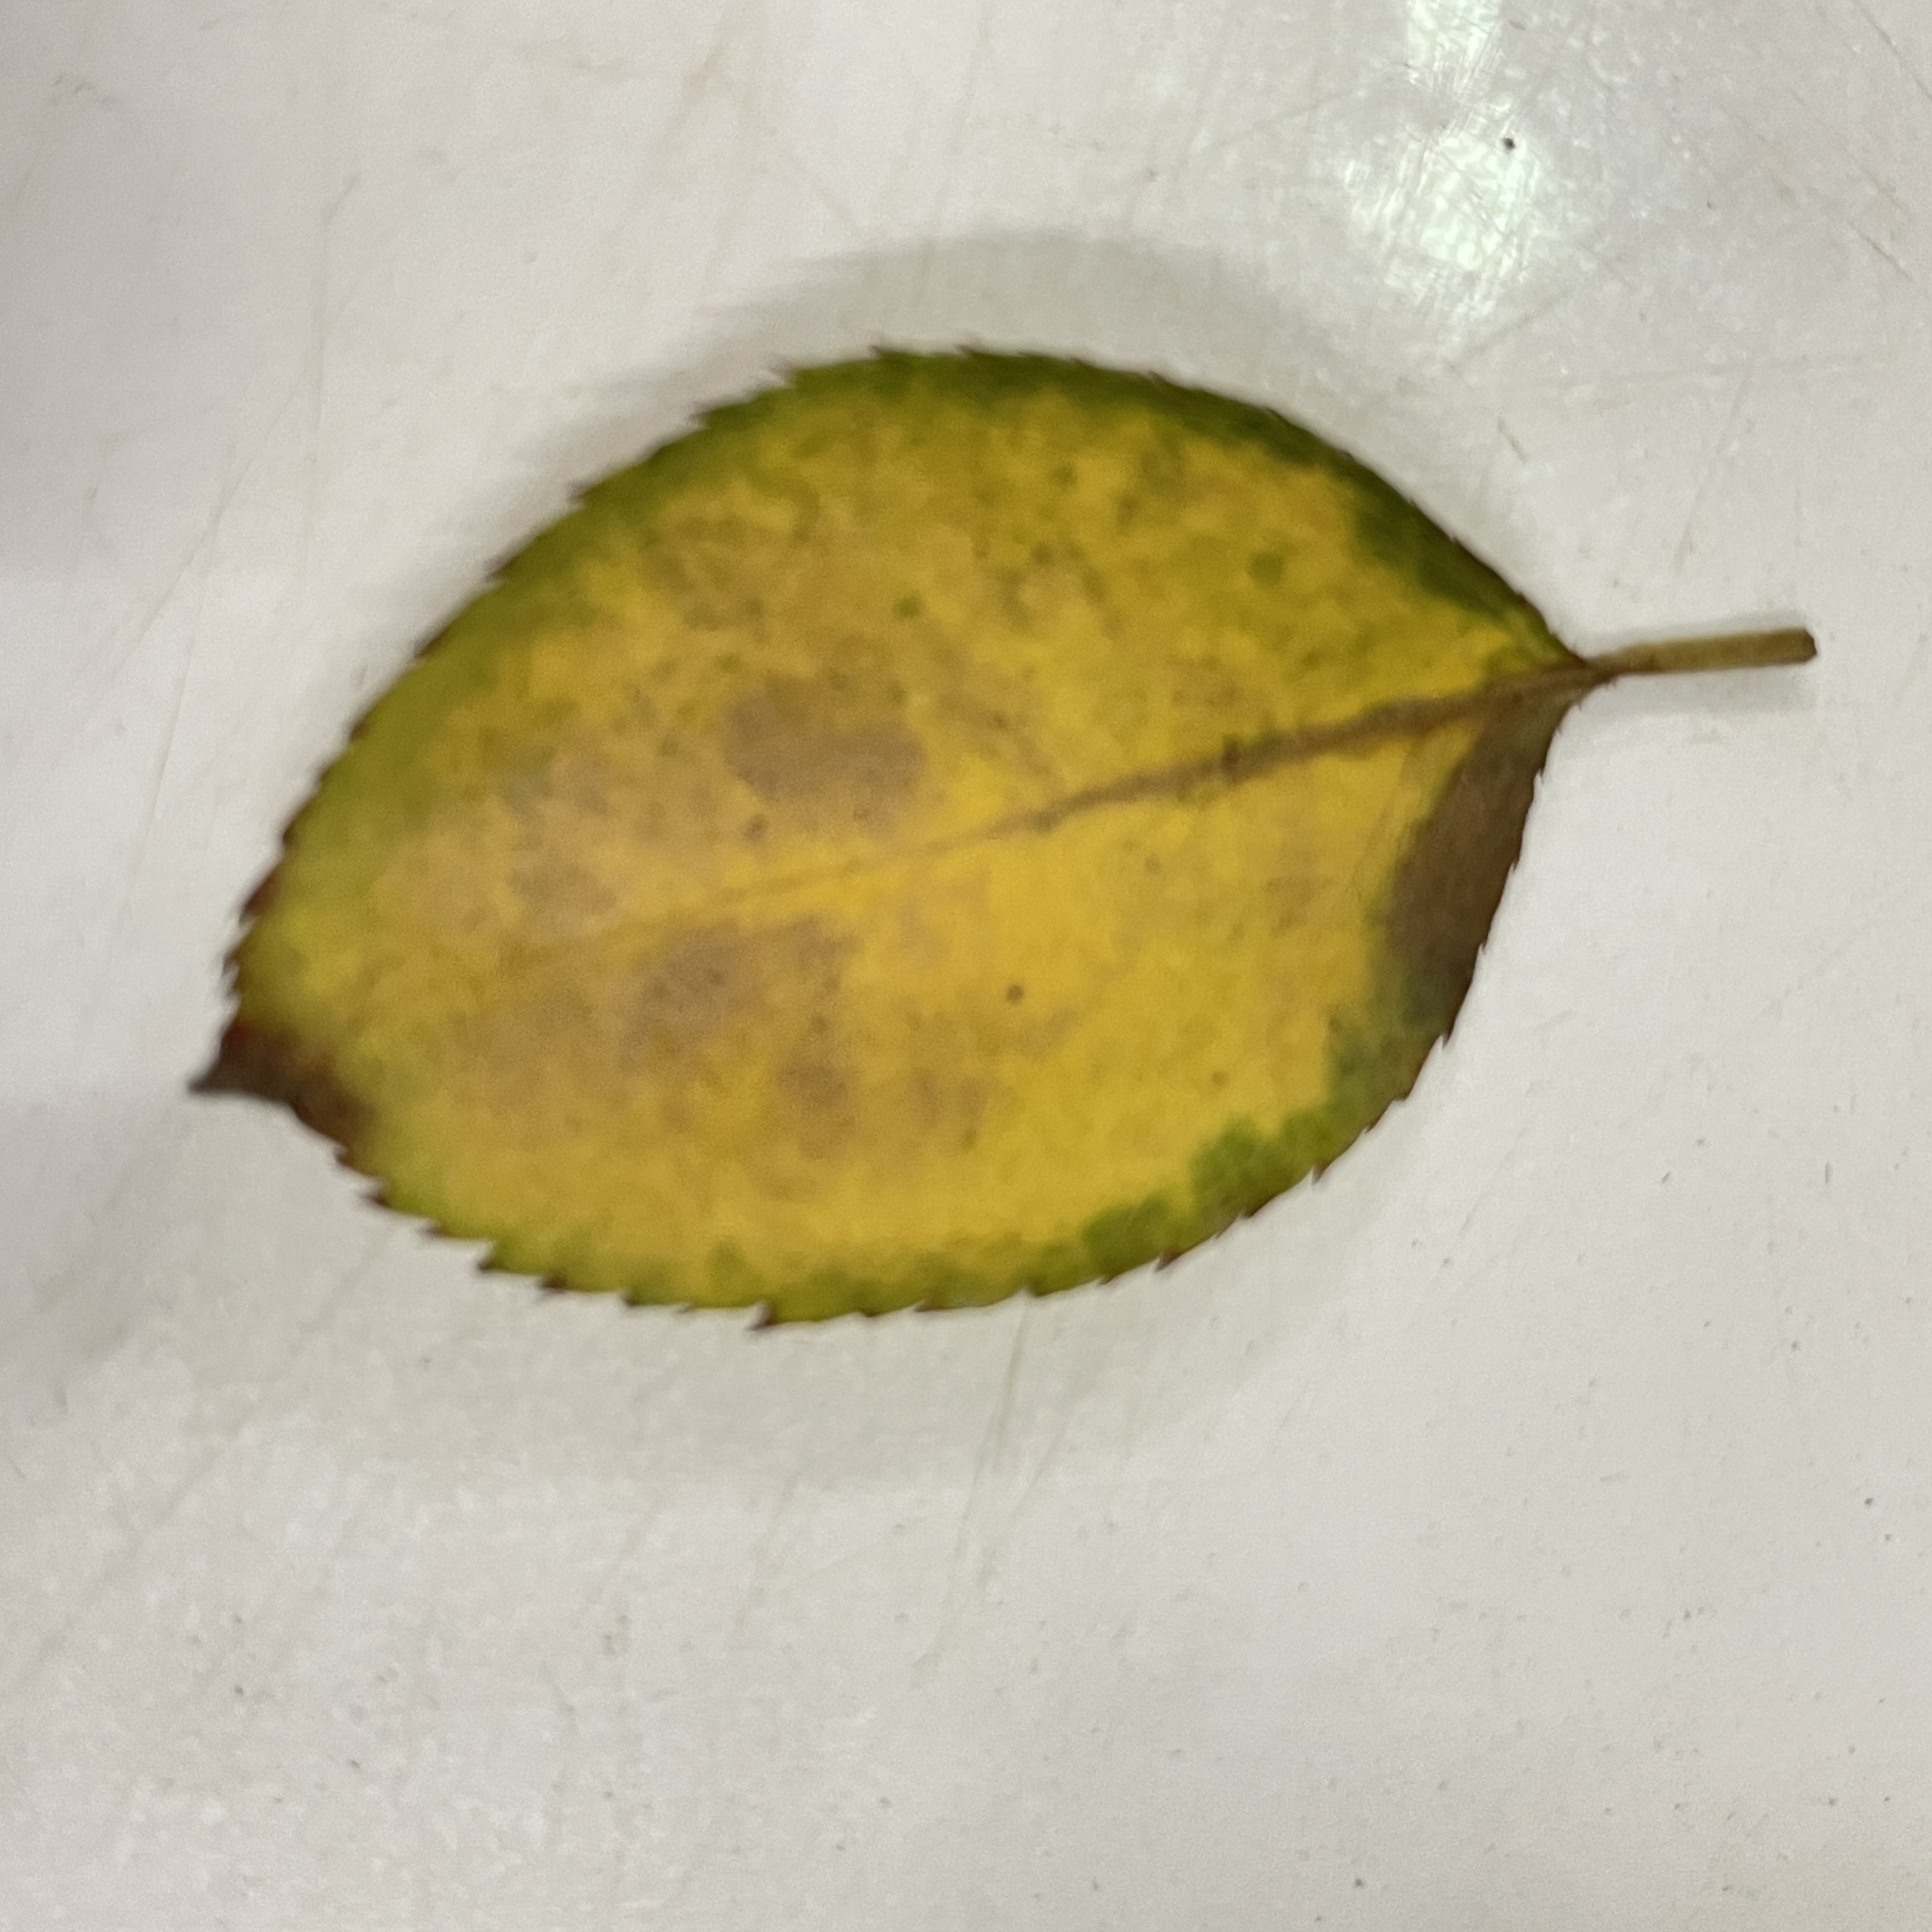
Label: Black Spot